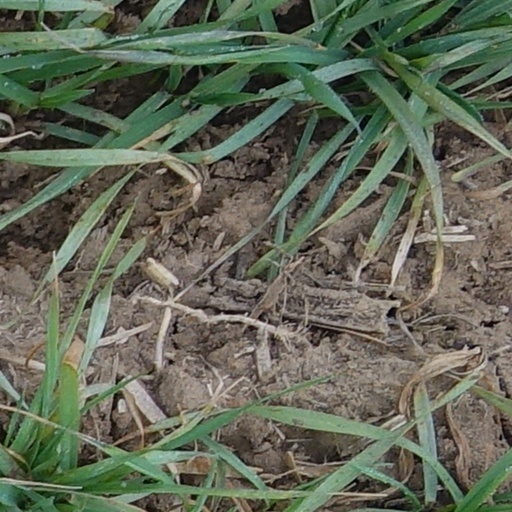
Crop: wheat